The Gray Champion

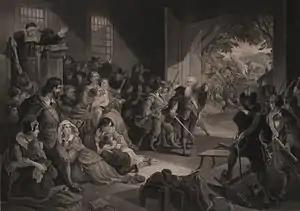
"The perils of our forefathers" - depiction of the Angel of Hadley on an engraving by John C. McRae after a painting by Frederick A. Chapman, after 1850.

The figure of the gray champion is based on a local legend and refers to an earlier era of the Puritan colonial period. The development of the legend of the so-called "Angel of Hadley" has been thoroughly researched, but the extent to which it is based on historical facts remains unclear to this day. It was first recorded in 1764 in the first volume of Thomas Hutchinson's "History of the Colony and Province of Massachusetts-Bay"; all later versions can be traced back to this one source. Hutchinson reports, citing a local family tradition, that the small town of Hadley was surrounded by Indians in 1675 during King Philip's War. The settlers were celebrating church services and would probably have been taken by surprise if an old man had not suddenly appeared and warned them of the danger. The resolute old man immediately organized the ranks of the defence, repulsed the attack and then disappeared again without a trace. The anecdote can be found in Hutchinson's note on the history of the regicide judges, i.e. the judges who signed the death warrant against King Charles I during the English Civil War in 1649. After the restoration of the House of Stuart to the royal throne in 1660, they in turn were to be prosecuted for this "regicide". Three of them, John Dixwell, Edward Whalley and William Goffe, fled to New England and were hidden in Hadley from 1664 under the strictest secrecy by their Puritan brethren. The mysterious apparition of 1675 was therefore none other than the militarily experienced William Goffe, who left his hiding place for a short time in an hour of danger.